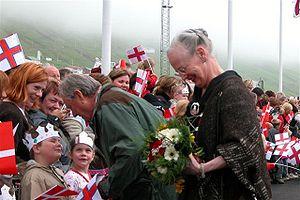
Margrethe II [maˈkʁæːˀtə] ou Marguerite II en français, née le 16 avril 1940 à Copenhague, est la reine de Danemark depuis le 14 janvier 1972.